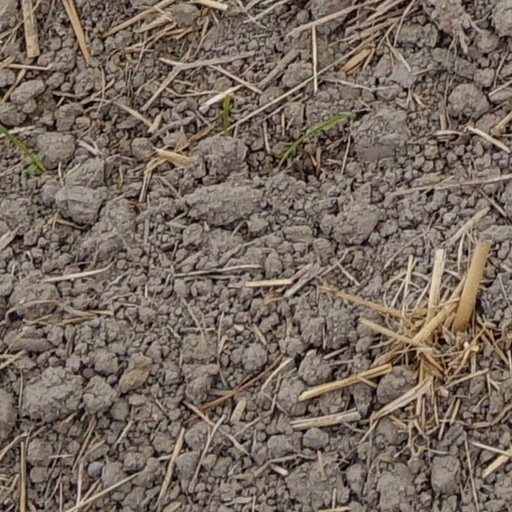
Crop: wheat